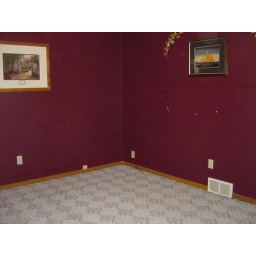
Master bedroom in first house before we bought it